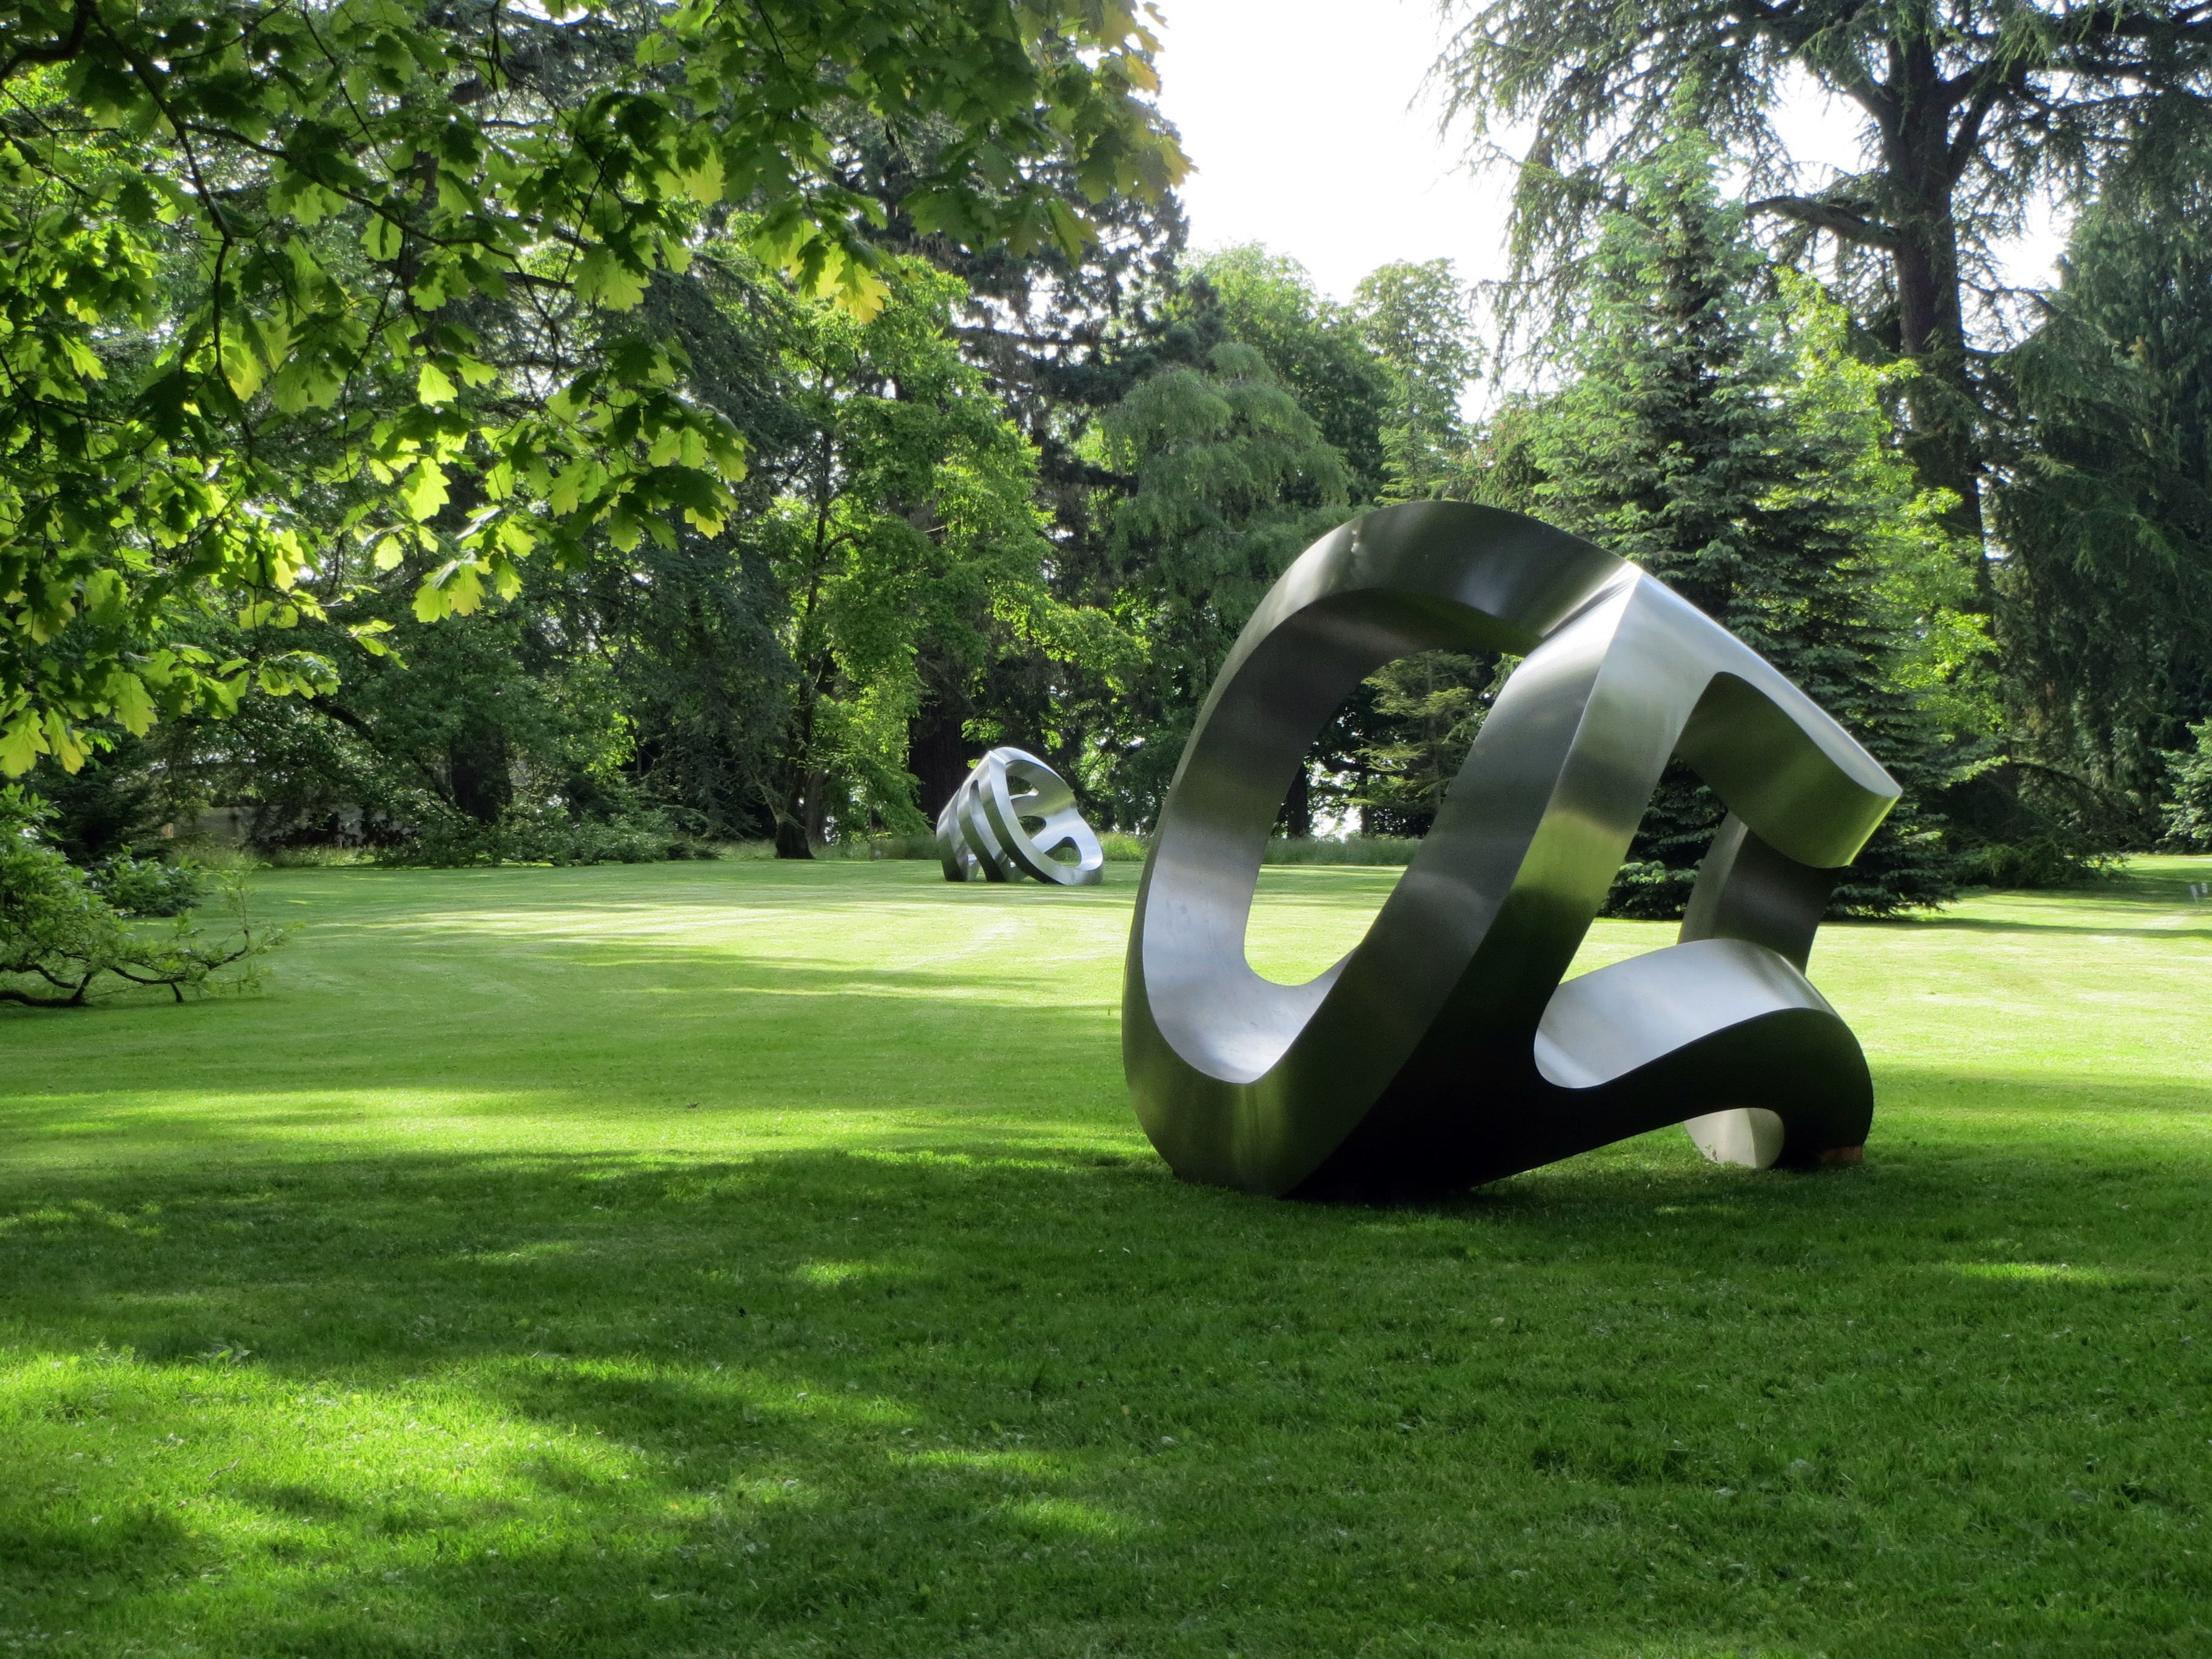
nature, grass, structure, lawn, recreation, green, park, metal, backyard, object, garden, leisure, artwork, golf club, sculpture, art, figure, playground, mainau, garden statue, green space, outdoor recreation, figure in the green, outdoor play equipment